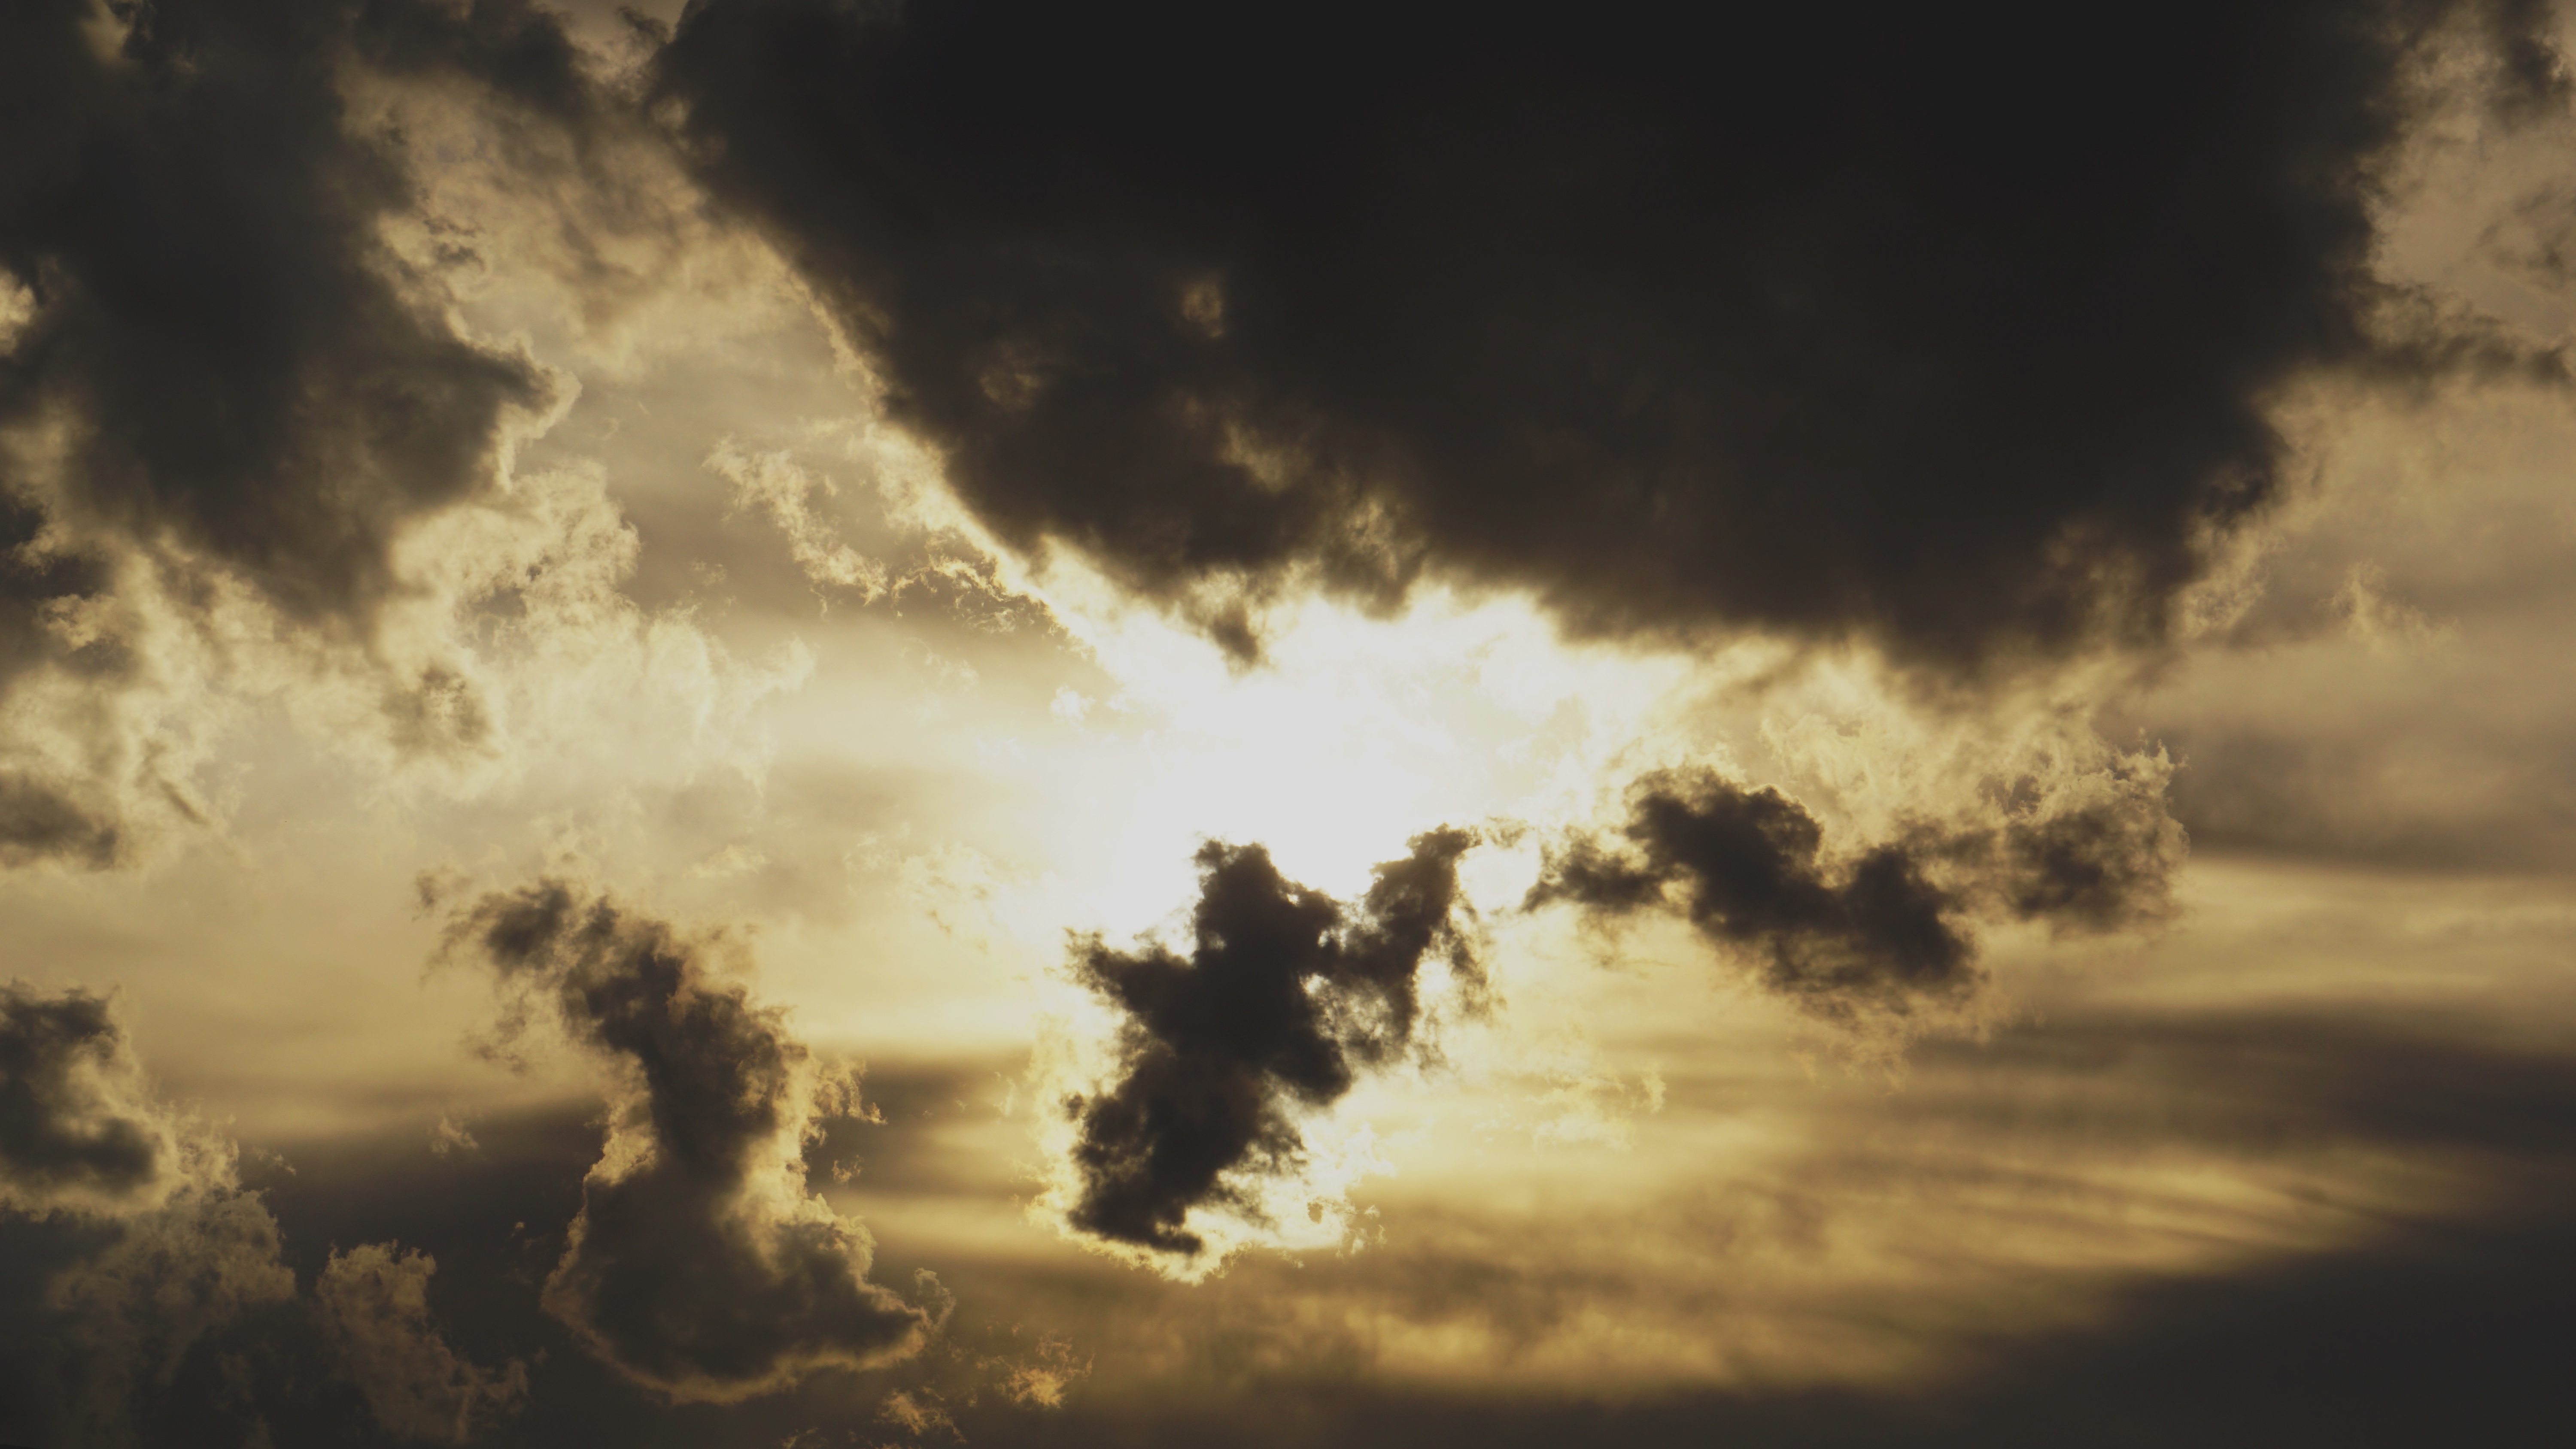
horizon, light, cloud, sky, sun, sunset, sunlight, morning, dawn, atmosphere, dusk, evening, darkness, meteorological phenomenon, atmospheric phenomenon, atmosphere of earth